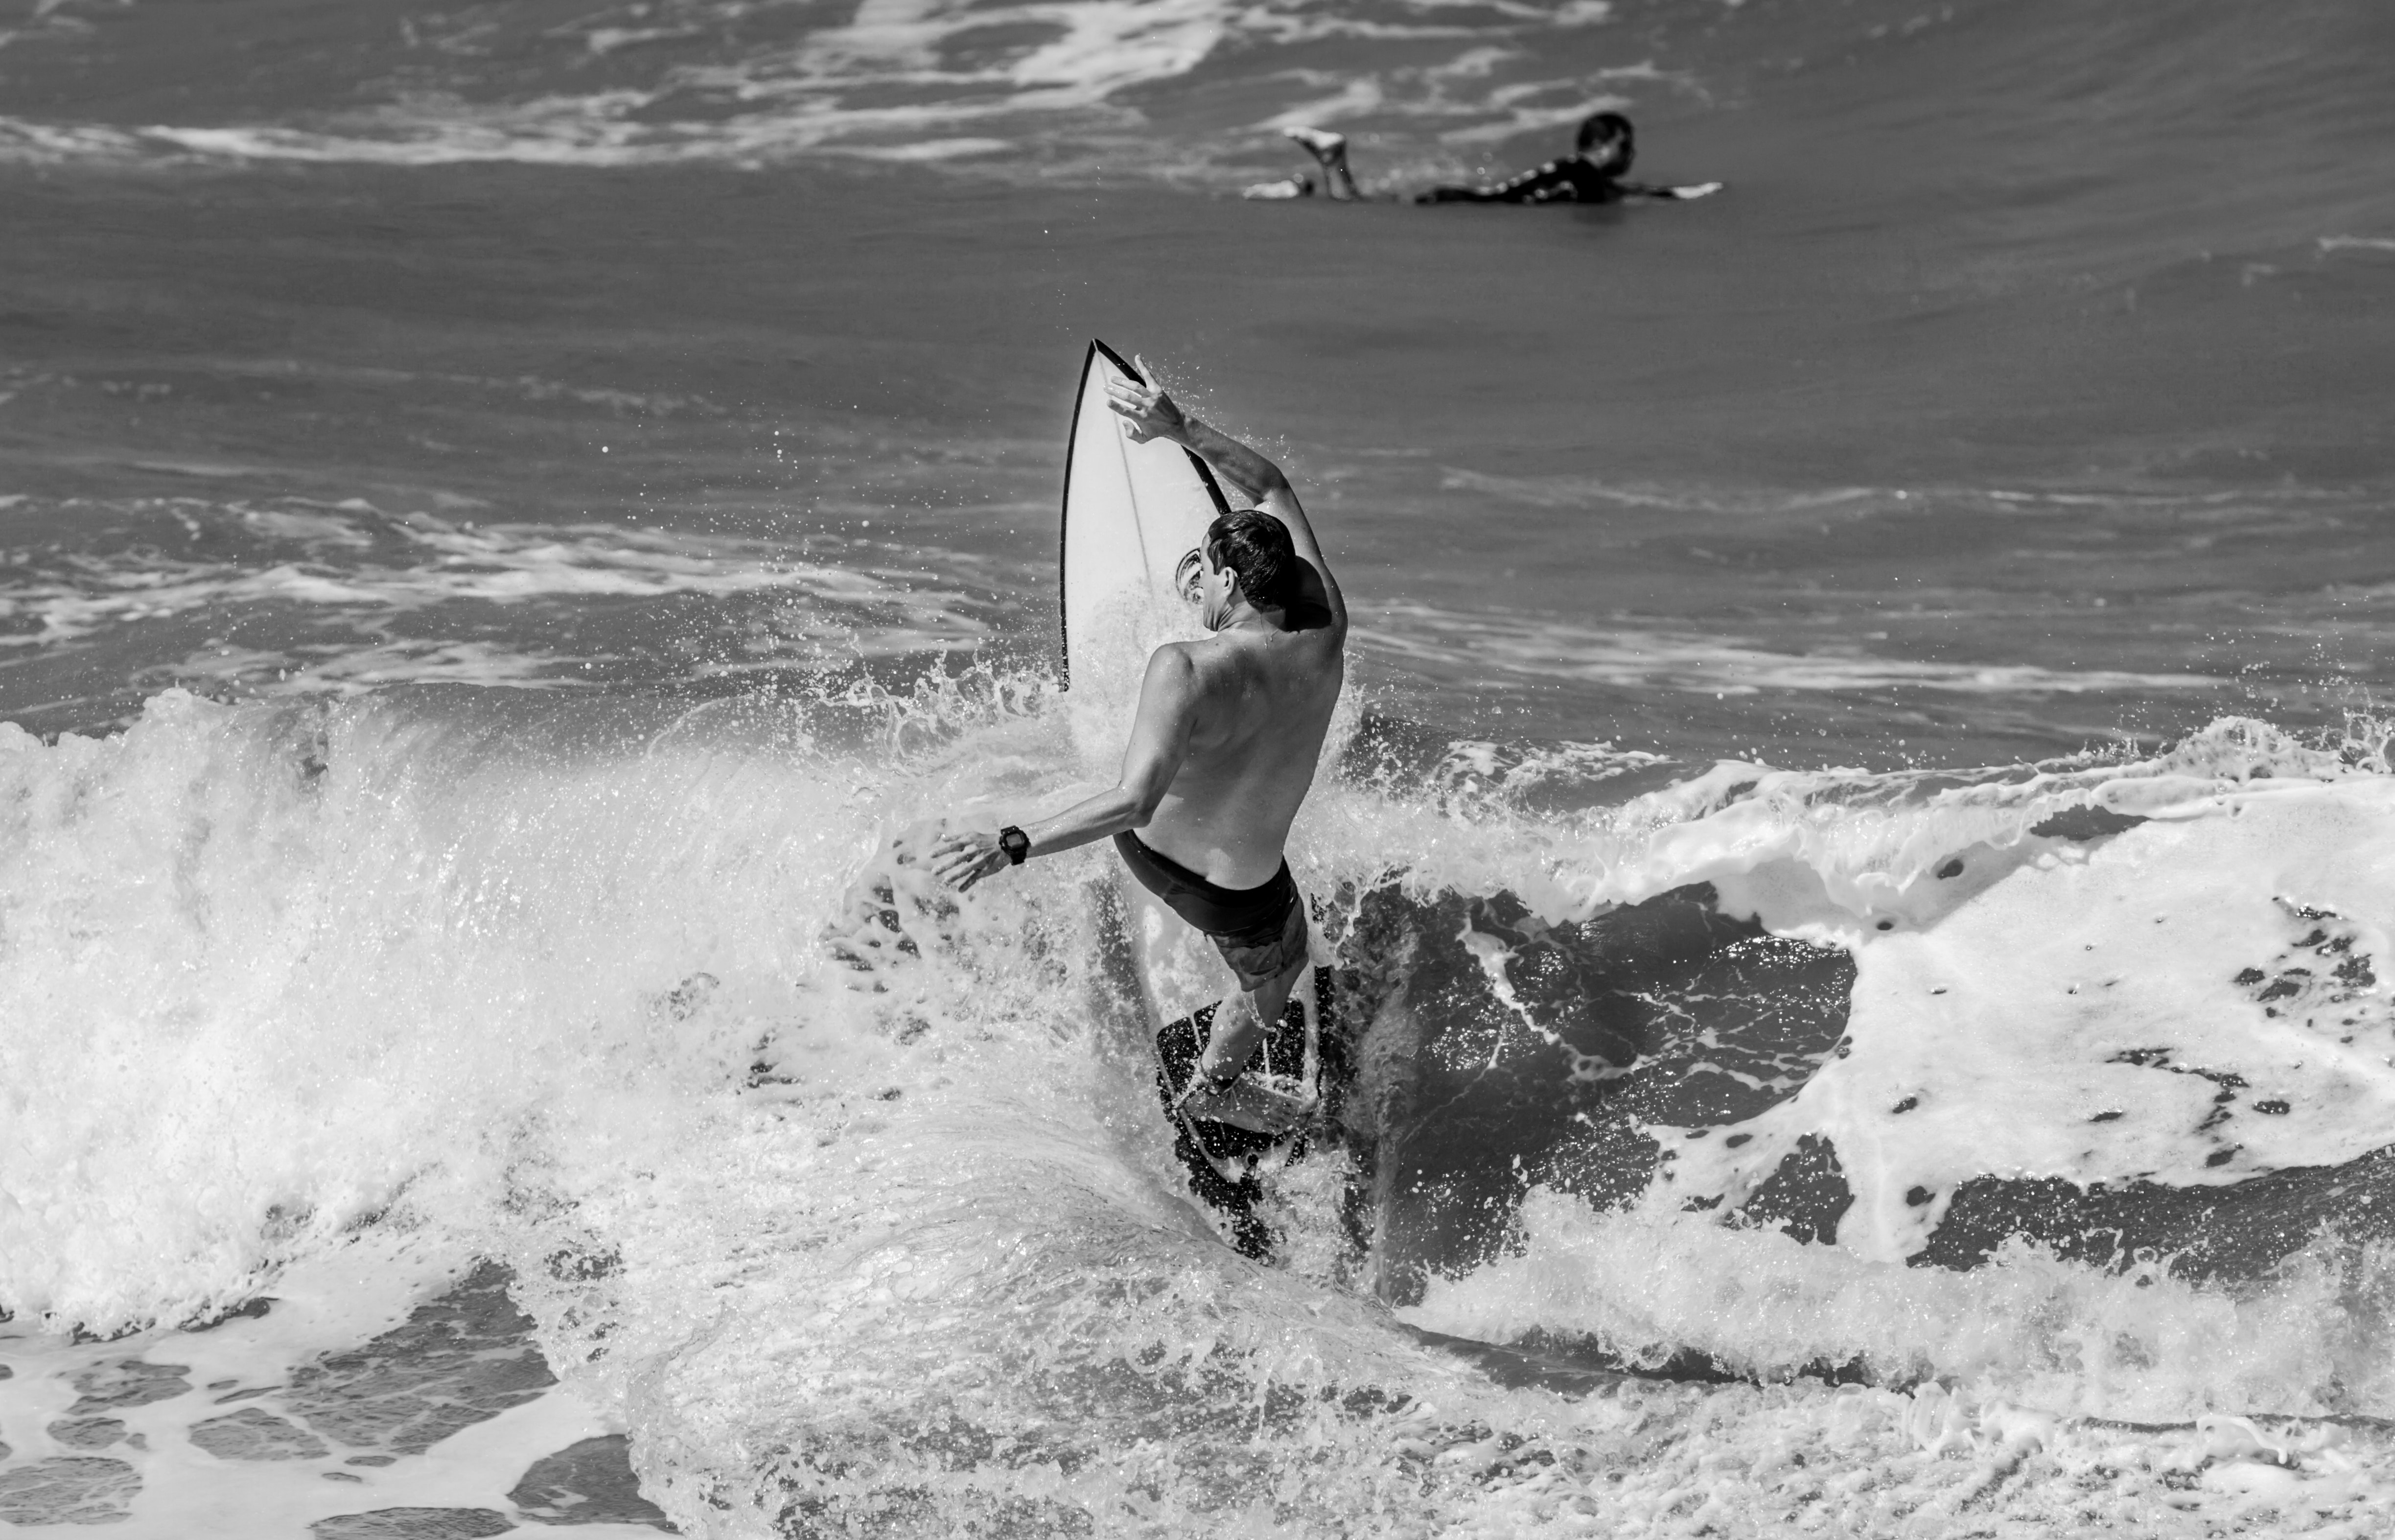
wave, surfing equipment and supplies, water, surfing, surfboard, wind wave, black and white, boardsport, sea, ocean, coastal and oceanic landforms, photography, monochrome photography, surface water sports, water sport, monochrome, bodyboarding, wind, sand, coast